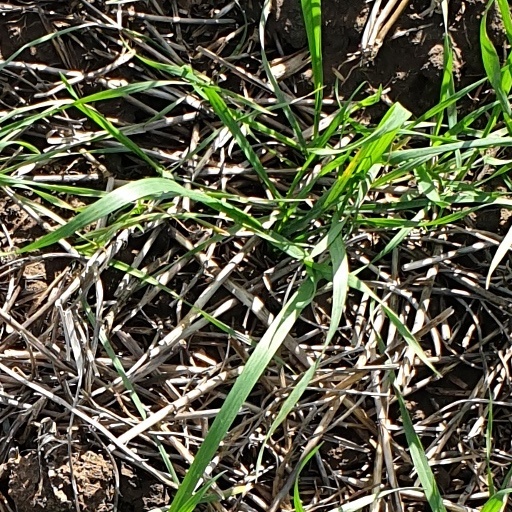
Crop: wheat